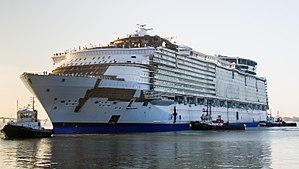
Le Harmony of the Seas lors de son changement de bassin pour son armement au Chantier naval de Saint-Nazaire en Juin 2015.
L'Harmony of the Seas est un navire de croisière de la compagnie Royal Caribbean Cruise Line, construit aux Chantiers de l'Atlantique de Saint-Nazaire entre septembre 2013 et mai 2016. Il est depuis cette date le plus grand paquebot au monde au côté de son sister-ship, le Symphony of the Seas. Sa croisière inaugurale s'est déroulée le 29 mai 2016 au départ de Southampton en direction de Barcelone via Cherbourg-en-Cotentin.